Kevin Wickander

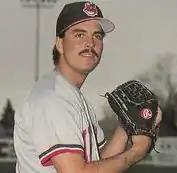
Wickander in 1988

Kevin Dean Wickander (born January 4, 1965) is a former Major League Baseball player. A pitcher, Wickander played for the Cleveland Indians, Cincinnati Reds, Milwaukee Brewers, and Detroit Tigers from to .